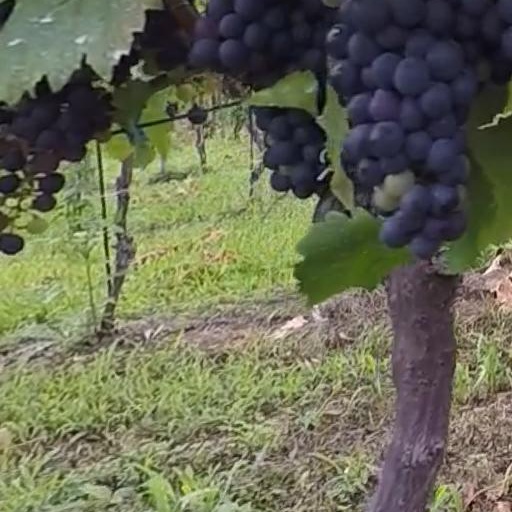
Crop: grape